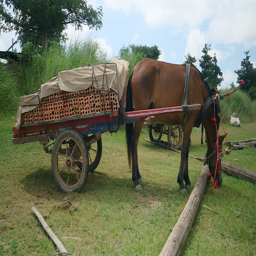
stationary horse cart loaded with bricks ; horse grazing in the field